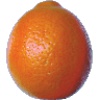
Label: tangelo